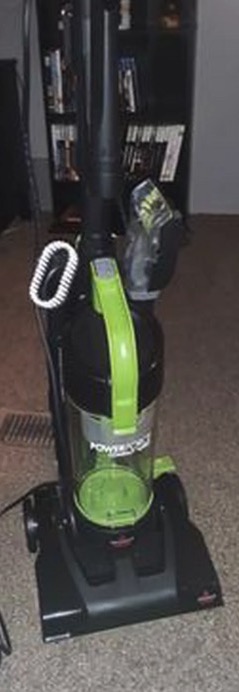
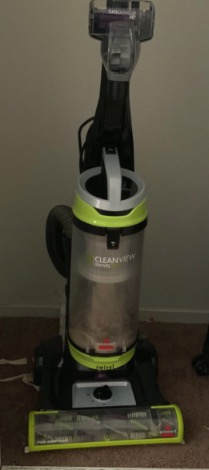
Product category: items_vacuum
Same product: no